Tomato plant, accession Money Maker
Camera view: vertical (180 deg); turntable rotation: 330 degrees
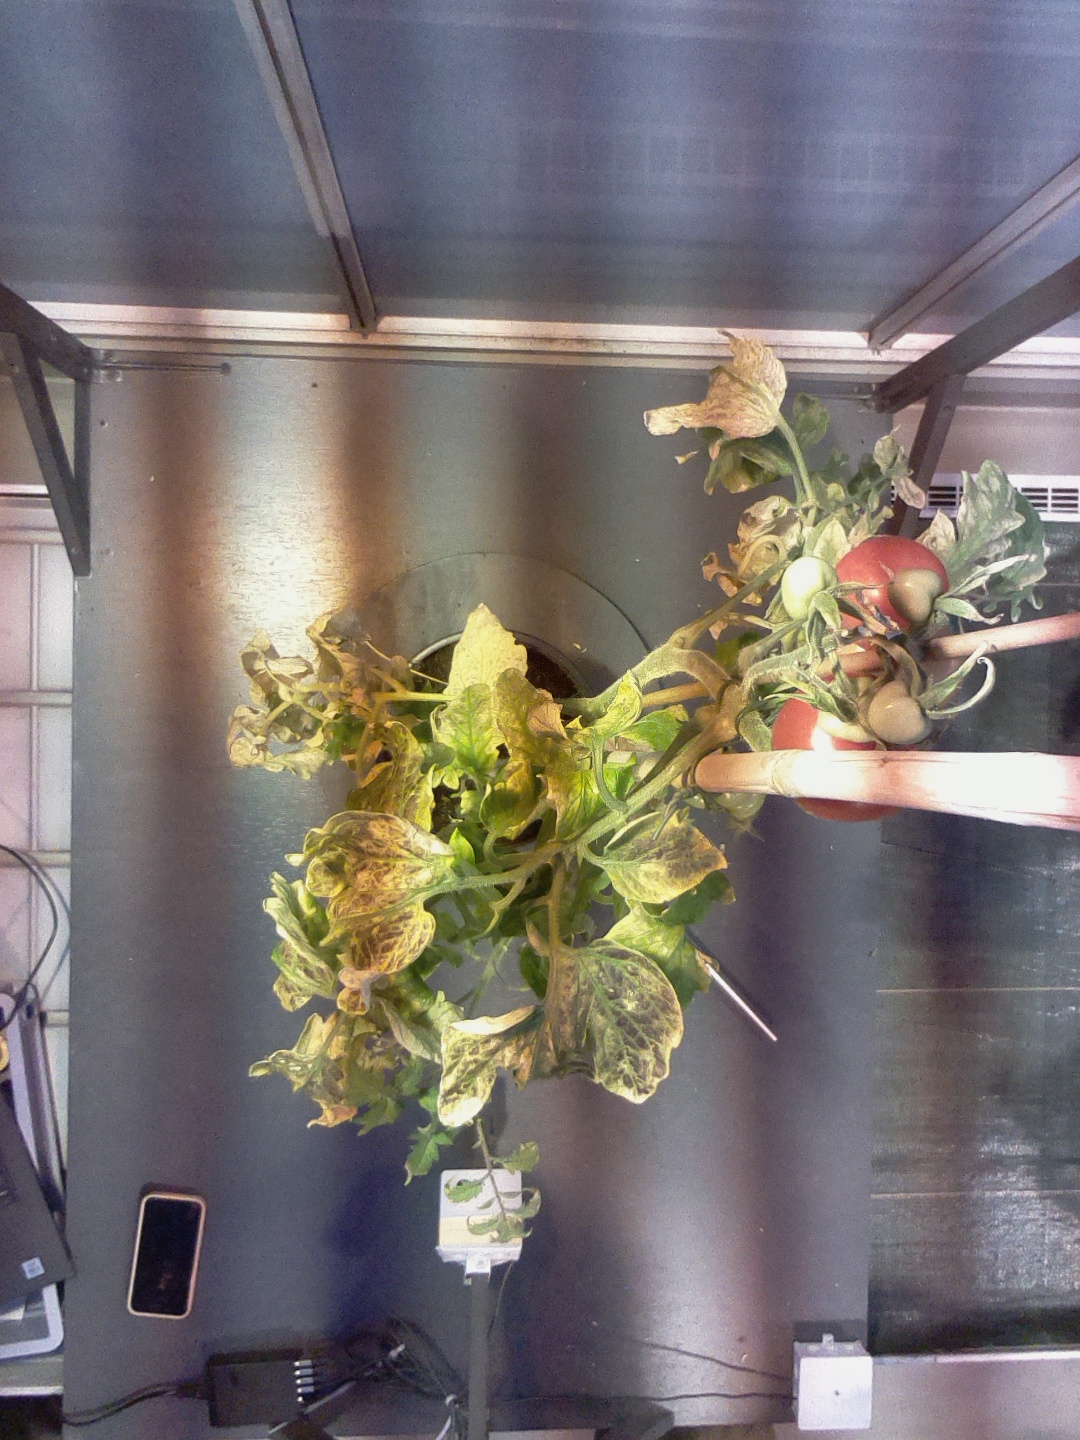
BBCH growth stage 82: 20%-30% of fruits show typical fully ripe color